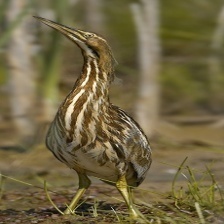
Species: AMERICAN BITTERN
Scientific name: BOTAURUS LENTIGINOSUS